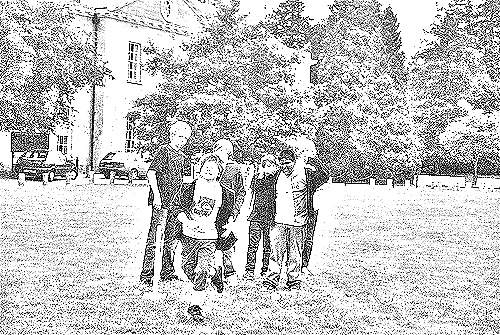
Portrait style: Sketch Portrait